Apron

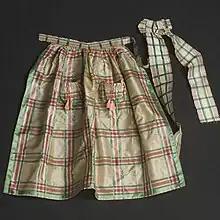
Plaid Silk Apron 1840, Historic Clothing Collection, Smith College, Northampton, MA. 1979.7.45.

Aprons became a fashion statement in the 1500s, when women started adorning them with expensive lace and embroidery.